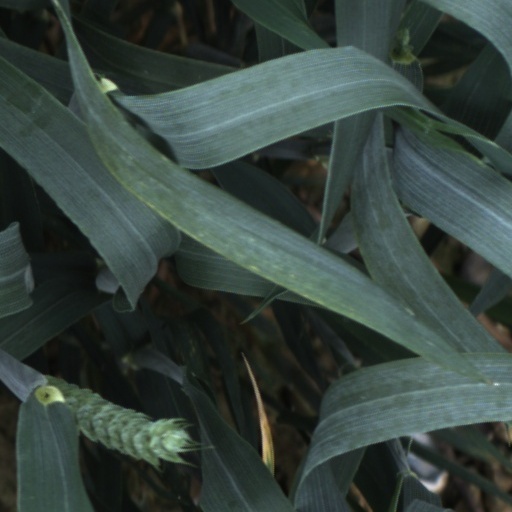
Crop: wheat